Evan Lysacek

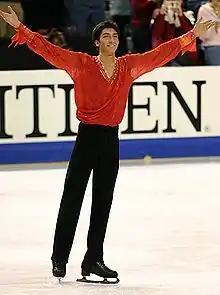
Lysacek at the 2004 Four Continents

After graduating from high school in 2003, Lysacek made a coaching change and began to work with Ken Congemi and Frank Carroll in El Segundo, California. With Congemi and Carroll, Lysacek won both of his Junior Grand Prix events. He was the second qualifier to the 2003–2004 Junior Grand Prix Final and won the event. He placed 5th at the 2004 U.S. Championships. At the 2004 Four Continents, he won the bronze medal, his first senior-level international medal. He then went on to compete at the 2004 World Junior Championships, where he won a third silver medal.